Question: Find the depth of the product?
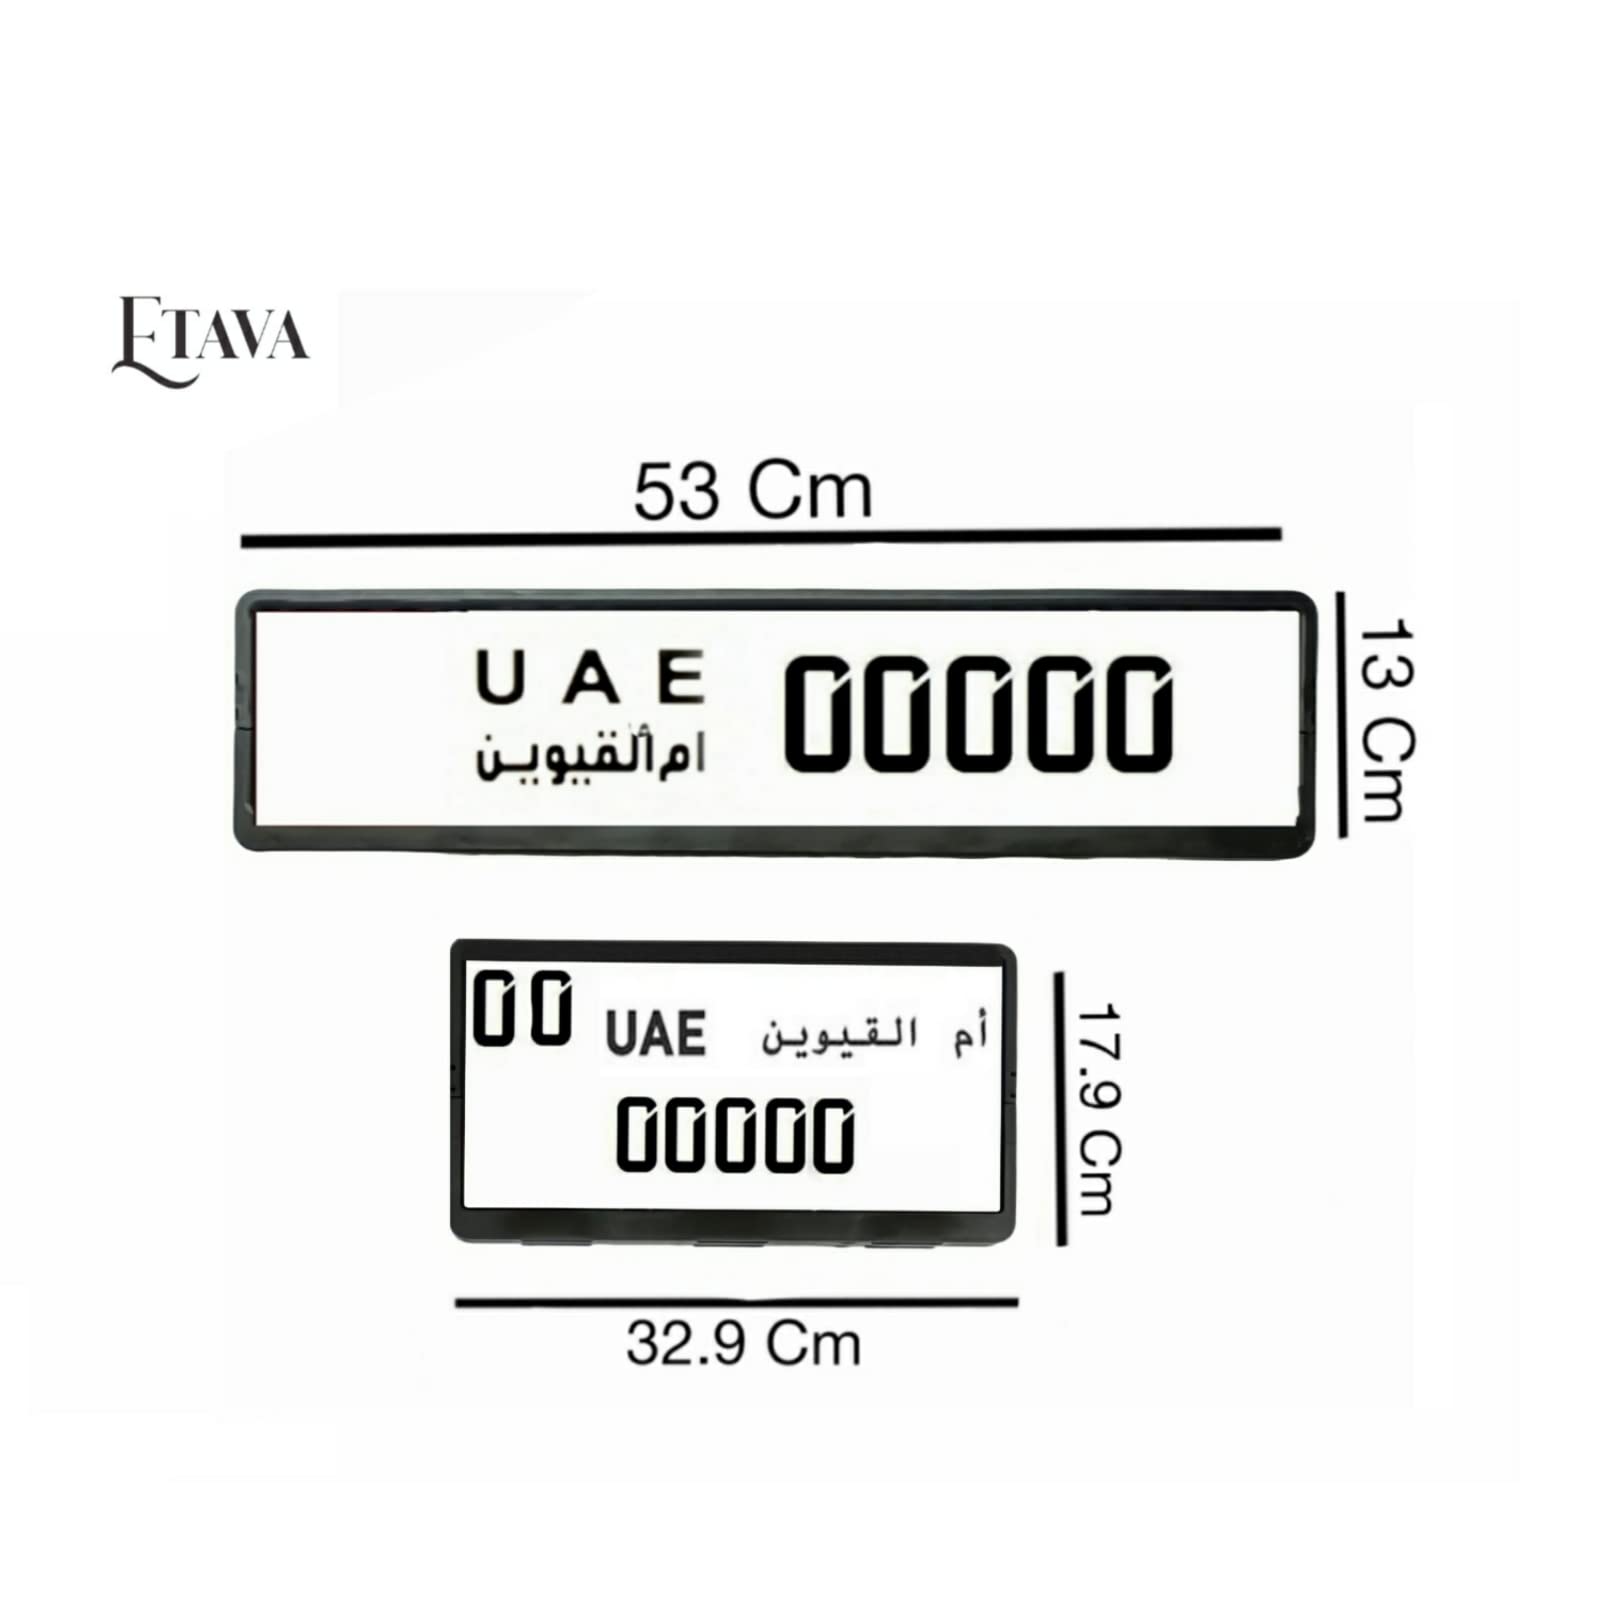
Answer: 13.0 centimetre